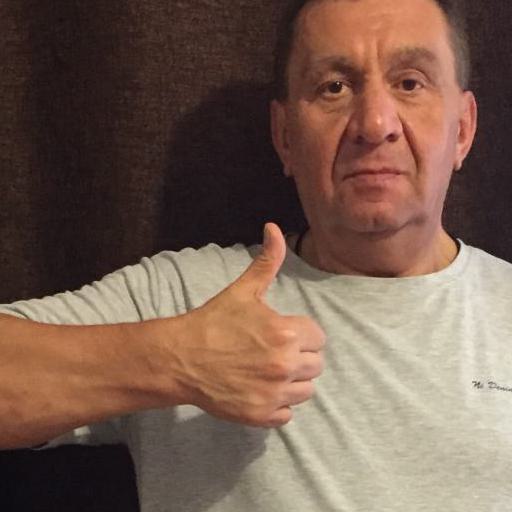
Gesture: like